KAUU

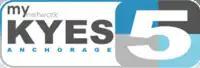
KYES's logo from the launch of MyNetworkTV in September 2006 until Gray's acquisition in the summer of 2016.

On October 1, 2015, Gray Television announced that it would acquire KYES-TV and four of its five translators from Fireweed Communications for $500,000, and apply for a "failing station" waiver from the Federal Communications Commission (FCC) so it could form a duopoly between KYES-TV and NBC affiliate KTUU, which Gray was acquiring as part of a separate transaction with Schurz Communications. Gray stated that it planned to invest in improving the quality of the station's services and programming.